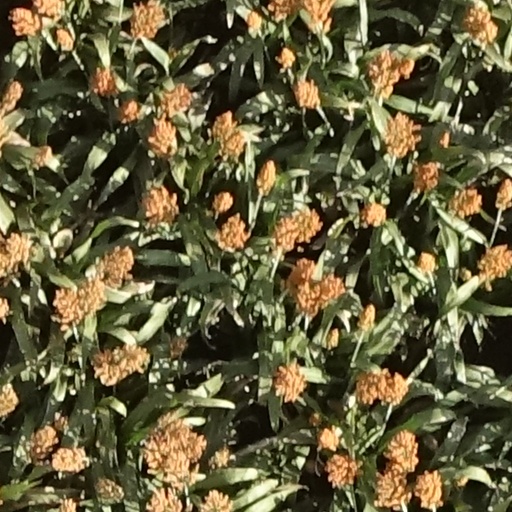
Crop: sorghum